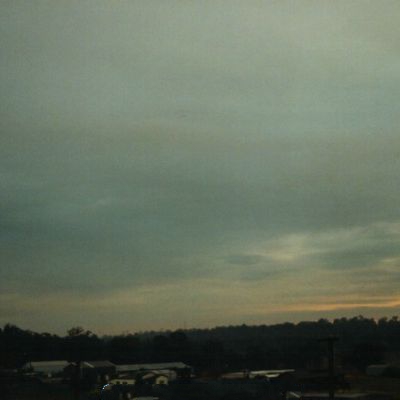
Cloud type: Stratocumulus (Sc)